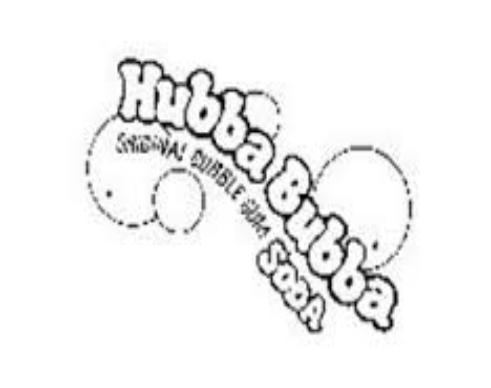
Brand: Hubba Bubba
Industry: Food